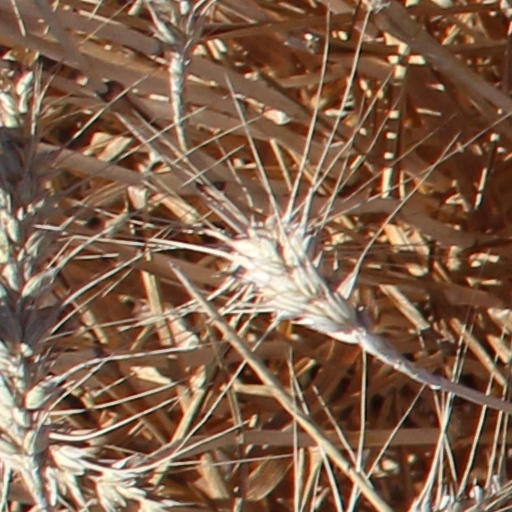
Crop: wheat